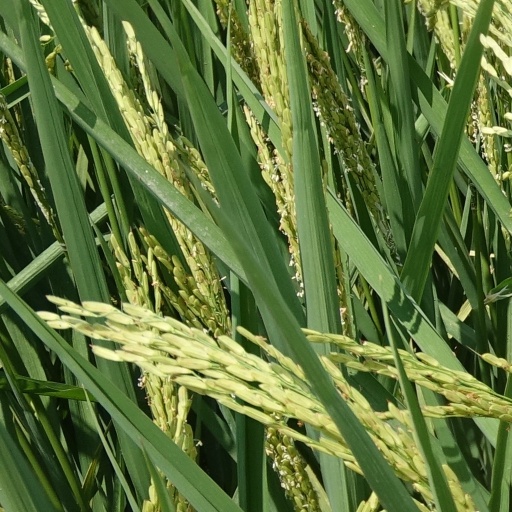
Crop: rice